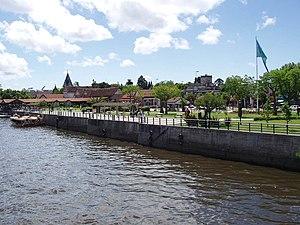
Tigre est une ville de la province de Buenos Aires, en Argentine, et le chef-lieu du partido de Tigre.